Gateway Community Church

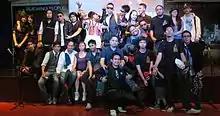
The Gateway Performing Arts pose for a break after the 9th anniversary production performance

The number of worshippers now averages from 220-270 every Sunday. This growth is attributed to intentional community engagement and dedicated discipleship. Weekly coaching of cell leaders and the "Ladder of Success" program are in place to train and prepare all members for discipleship. In three years, over 30 cell groups were created and new ones were born each week.